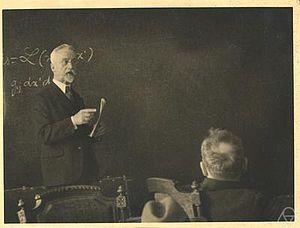
Photo d'Élie Cartan, album de photos lié au séminaire de mathématiques de Hambourg (Allemagne)